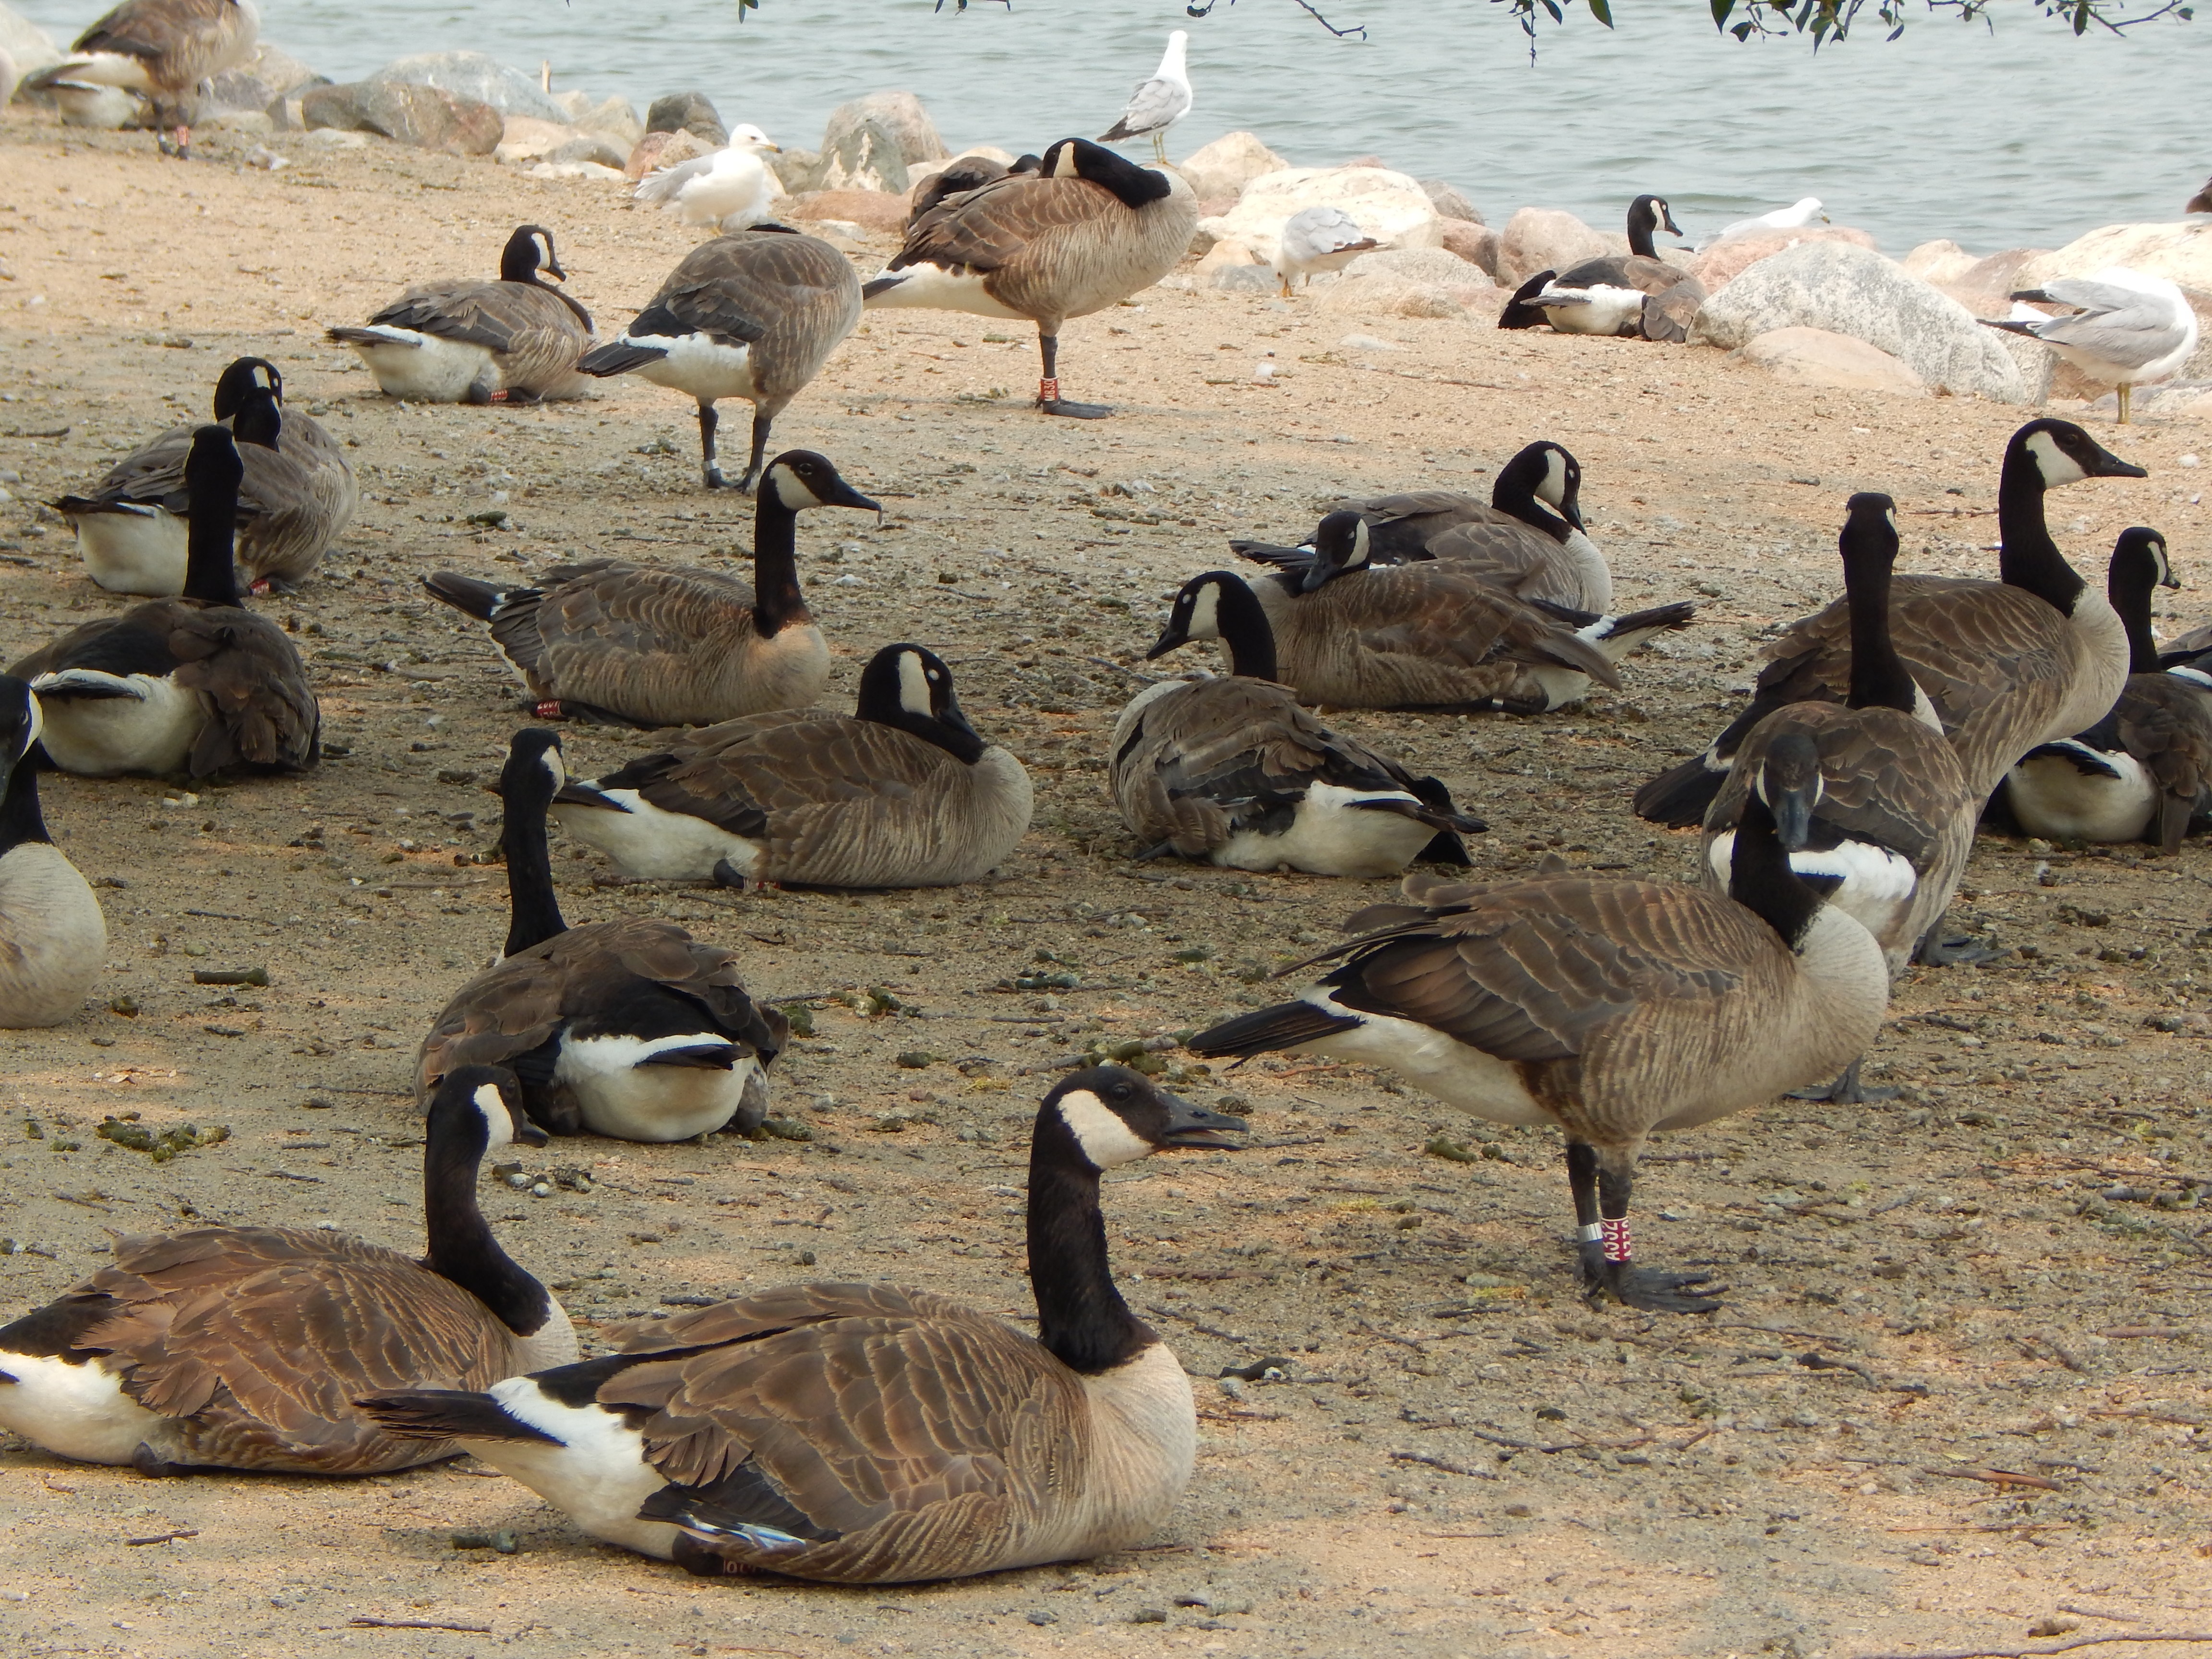
nature, bird, group, flock, wildlife, environment, natural, fauna, birds, duck, canada, animals, goose, geese, vertebrate, waterfowl, water bird, canada geese, ducks geese and swans